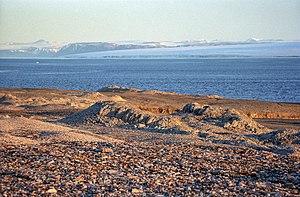
La réserve naturelle de Nordaust-Svalbard, en norvégien Nordaust-Svalbard naturreservat, est une réserve naturelle de Norvège située dans l'archipel du Svalbard et englobant la côte nord-est du Spitzberg, l'île de Nordaustlandet, les îles les plus à l'est de l'archipel dont Kvitøya et l'archipel des Sjuøyane, la plus au nord du Svalbard avec Karl XII-øya. Créée le 1ᵉʳ juillet 1973, la réserve s'étend sur 55 354 km², dont 18 663 km² de surface terrestre.